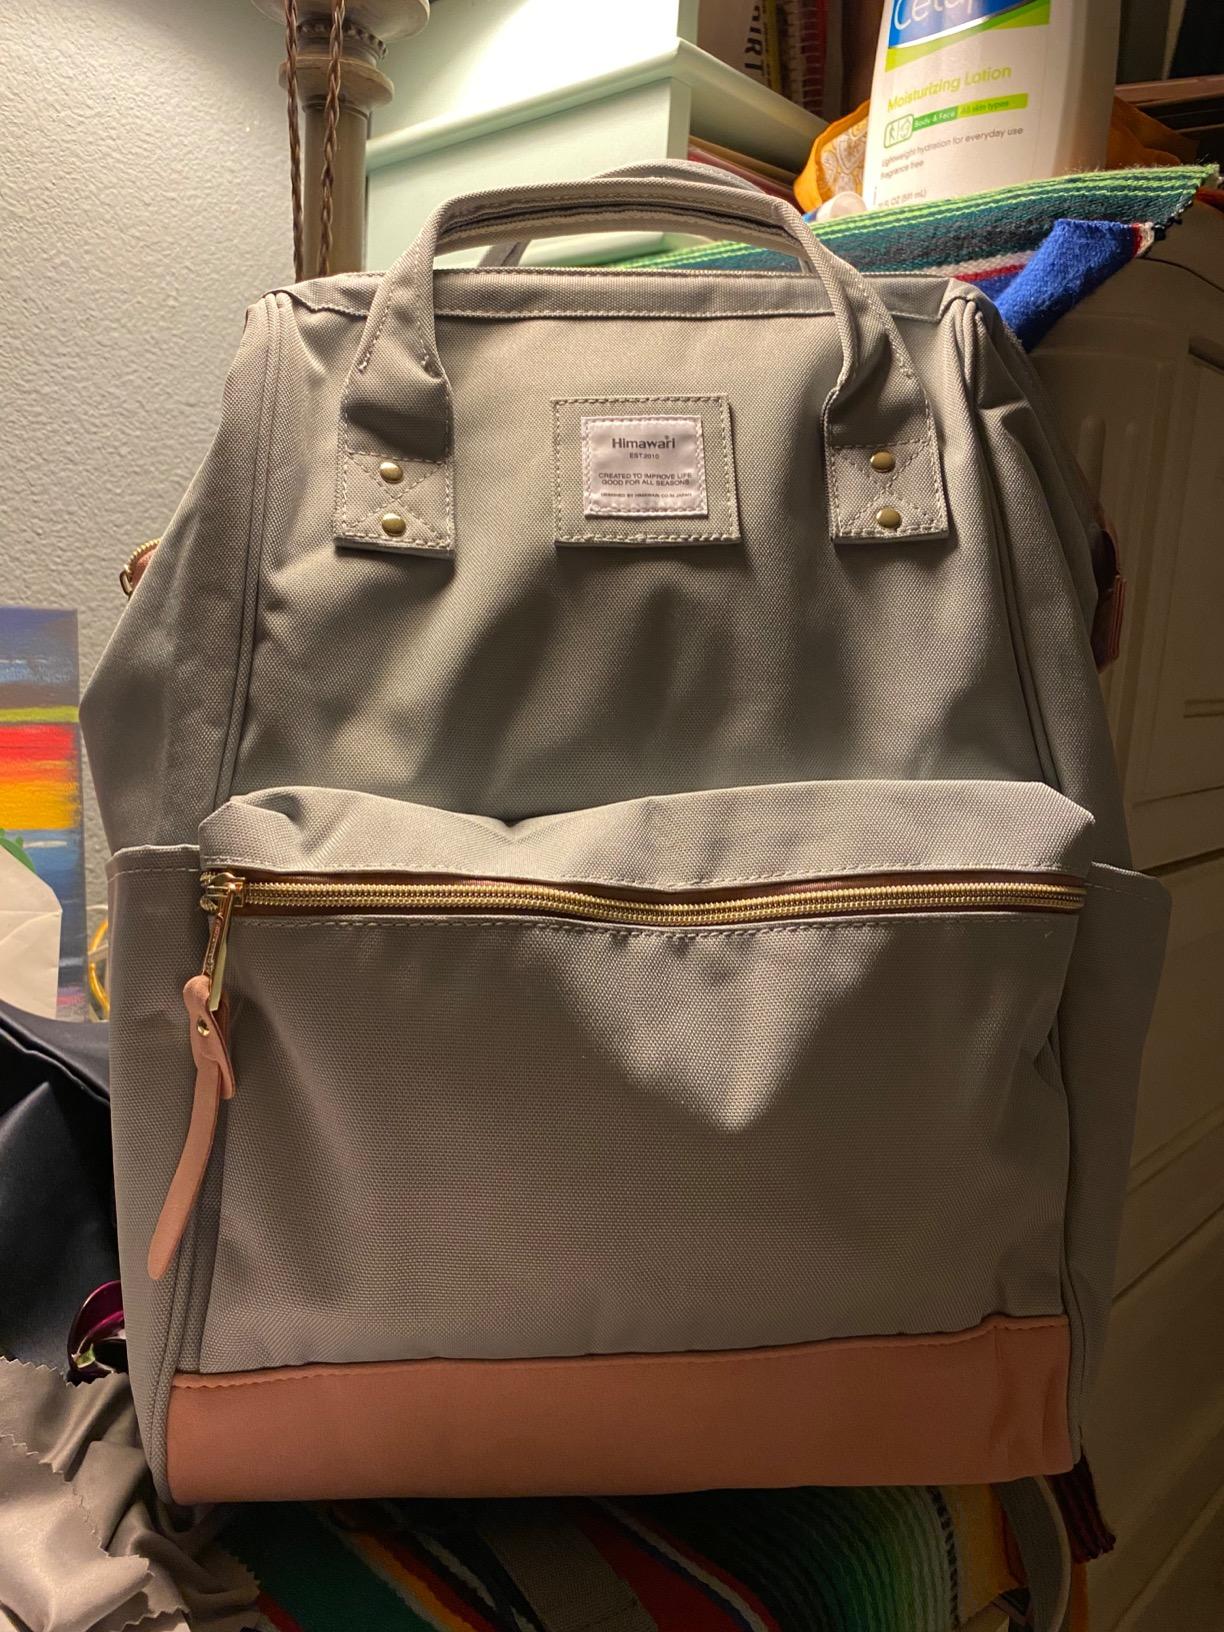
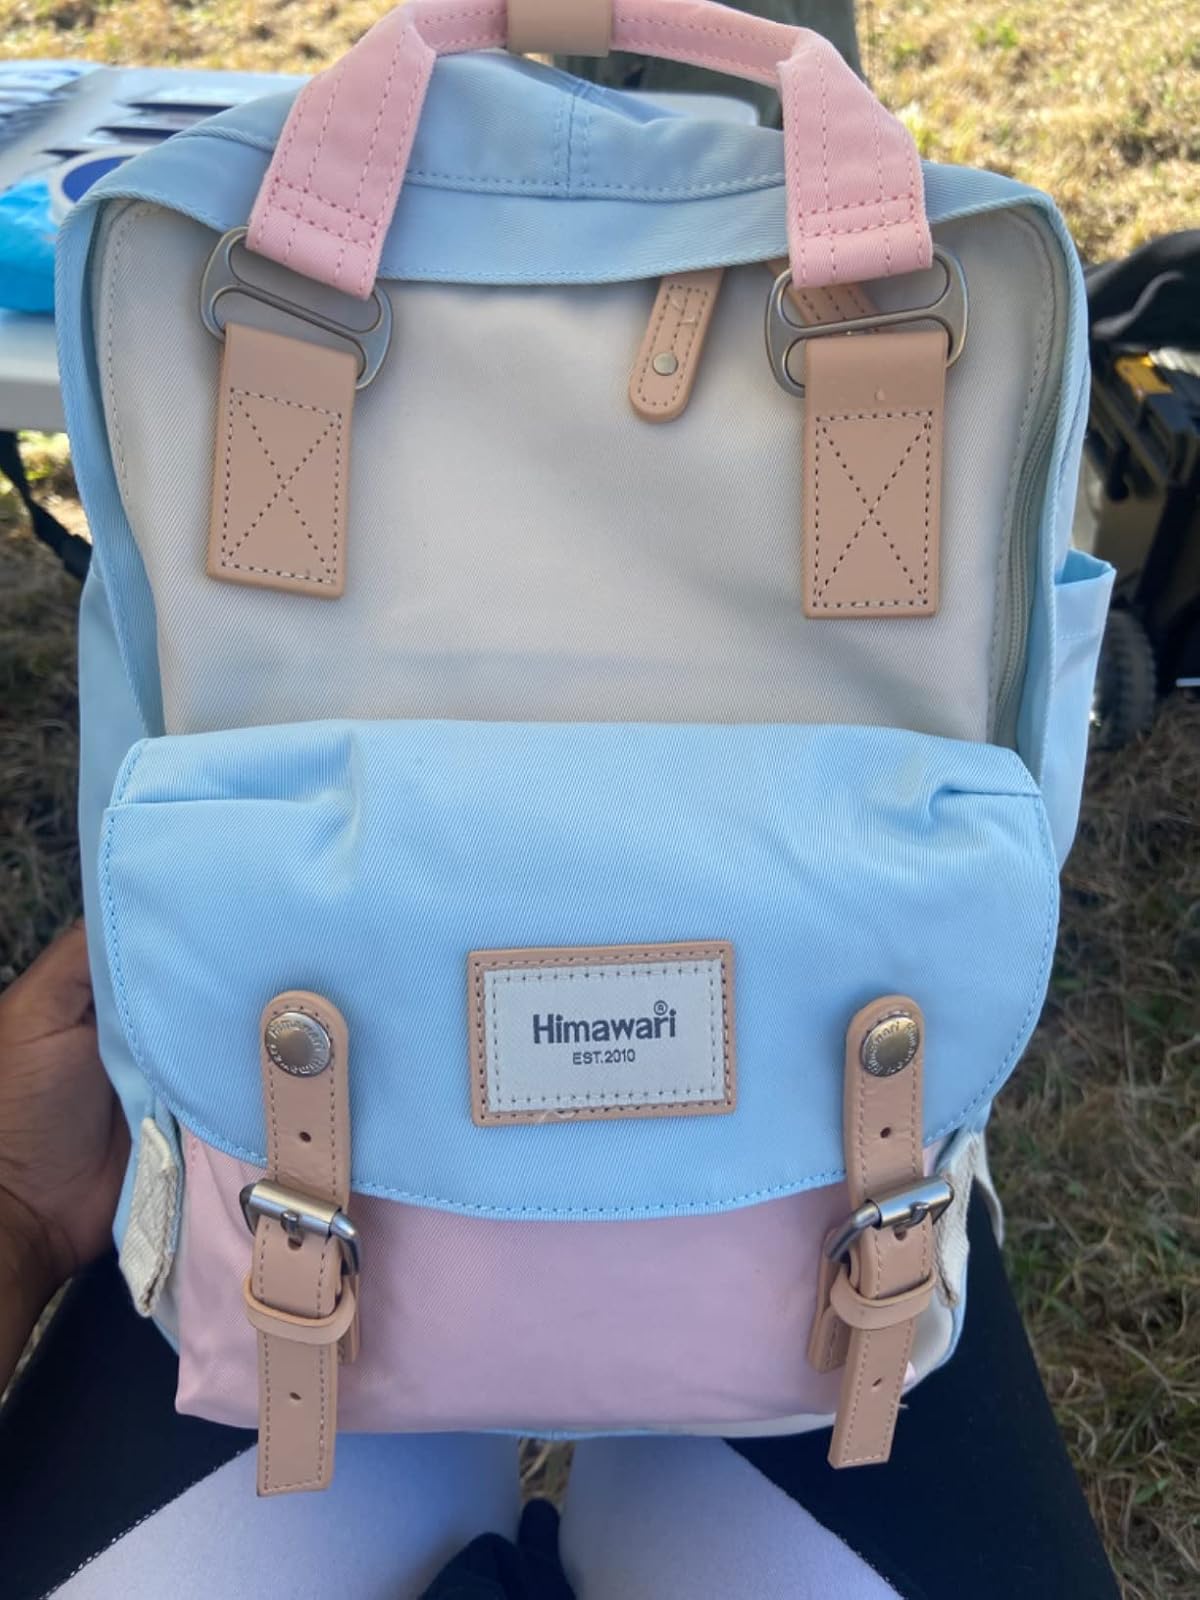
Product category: bag
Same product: no